Wolseley, South Australia

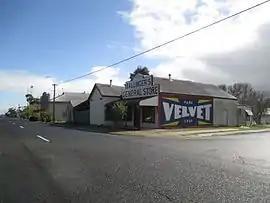
Wolseley historic shop with restored advertising sign on the side

Wolseley (formerly Tatiara) is a small South Australian town near the Victorian border. It is five kilometres south of the Dukes Highway and 13 kilometres east of Bordertown. It was first proclaimed a town in 1884.